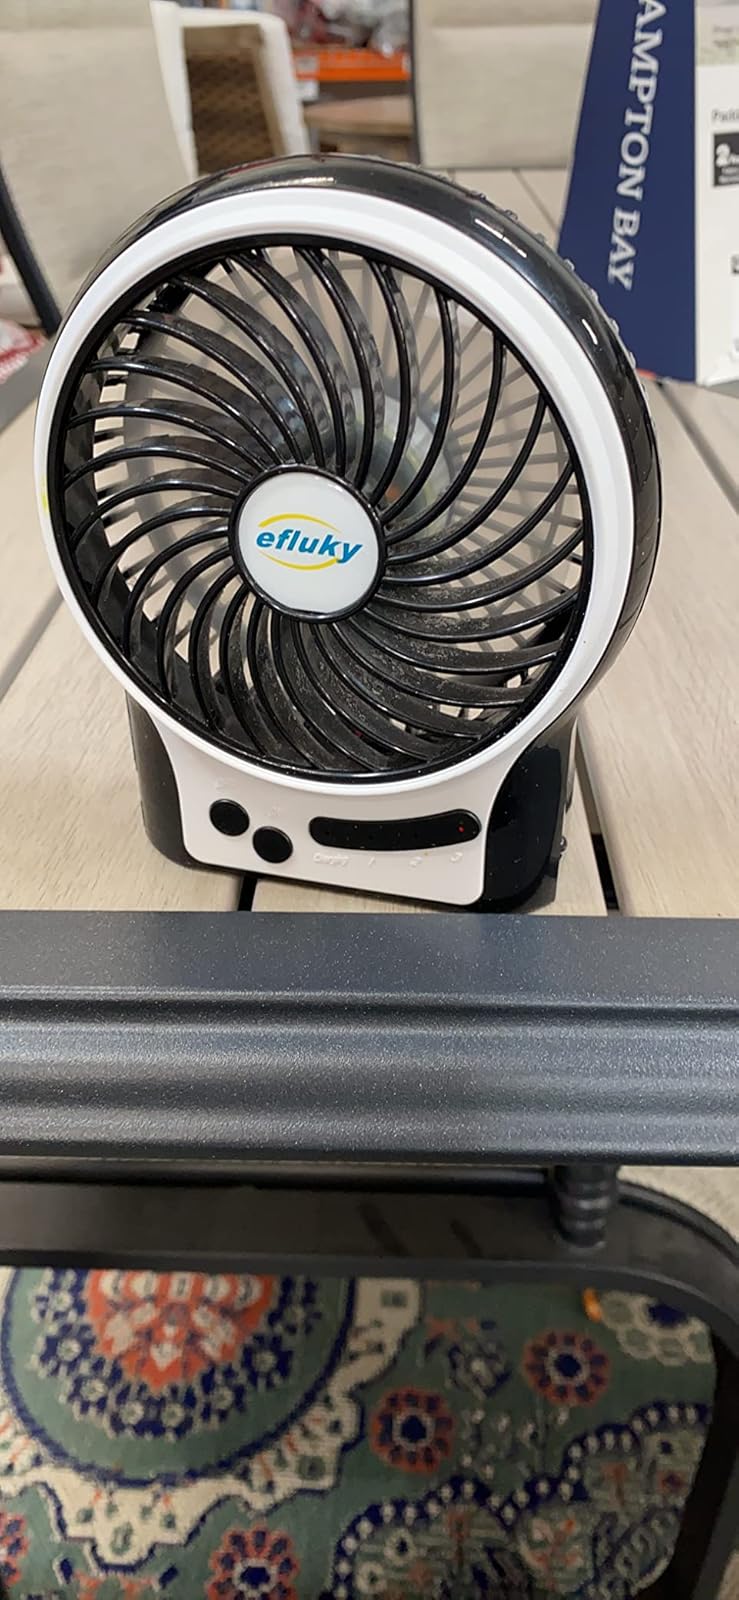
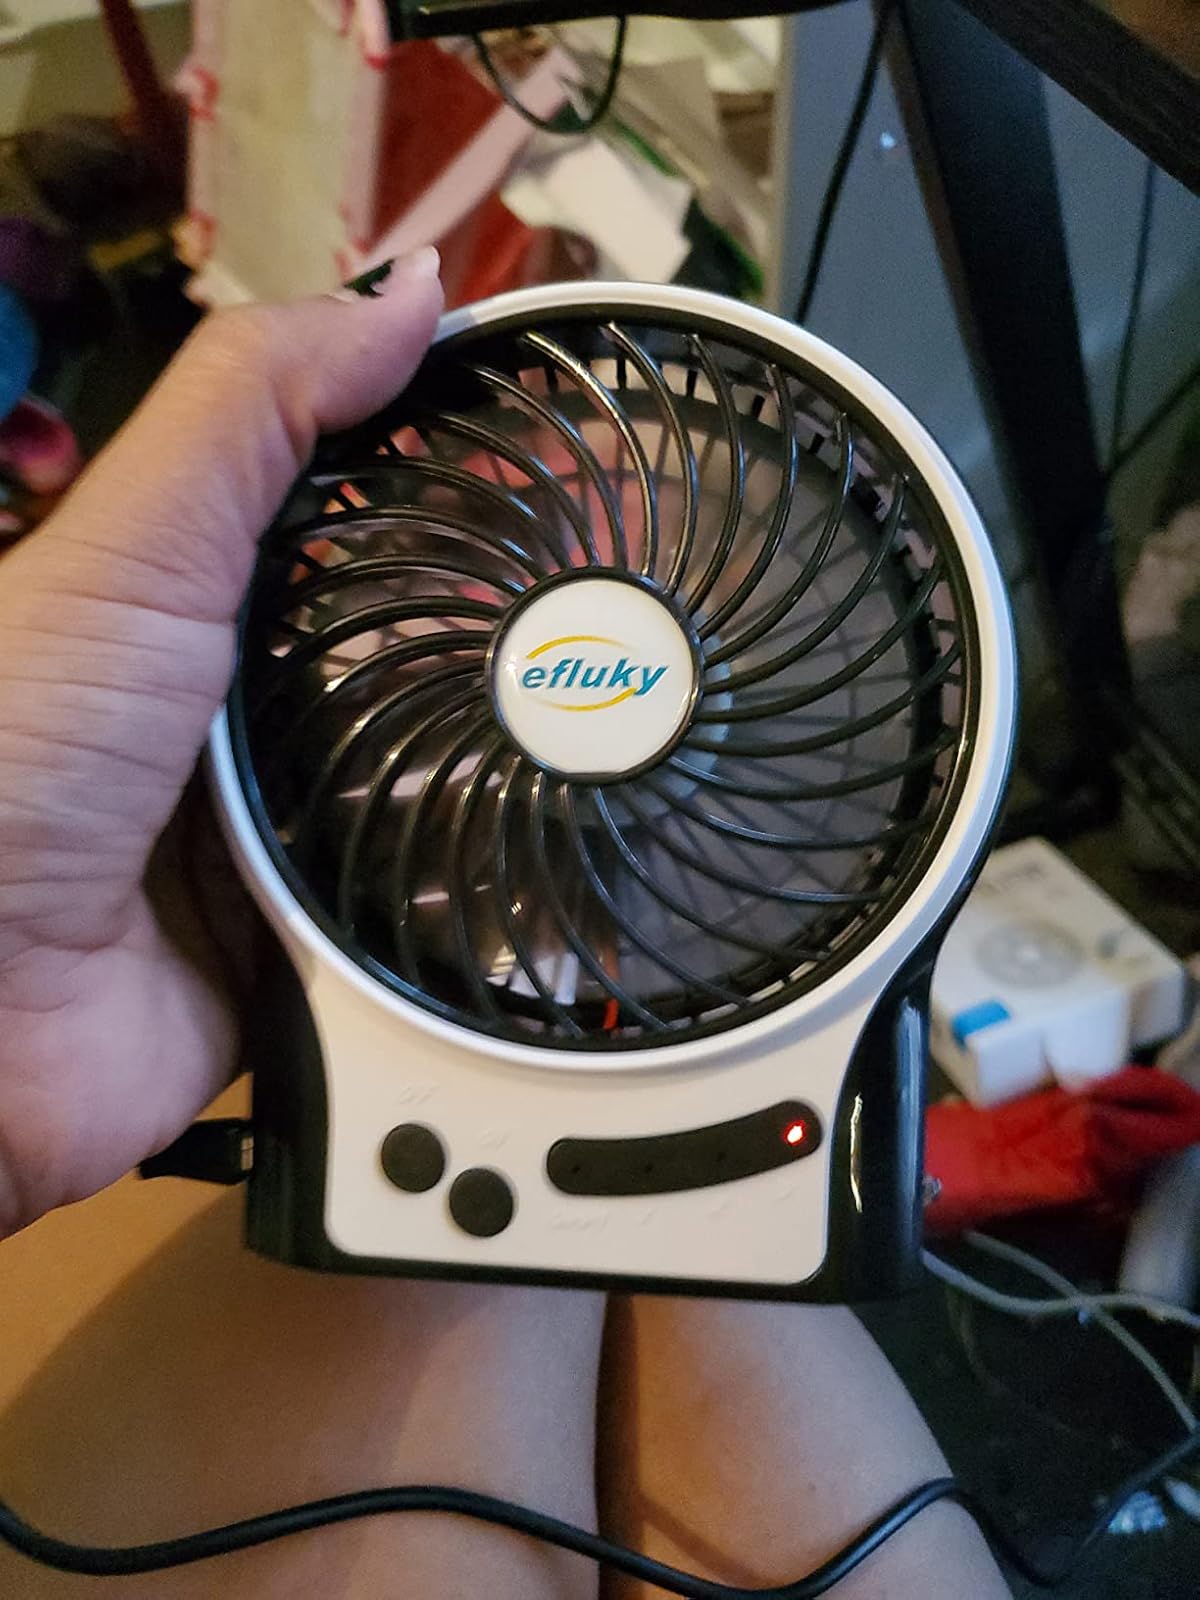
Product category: fan
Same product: yes